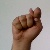
The image shows a hand gesture representing the letter 'T' in Indian Sign Language.